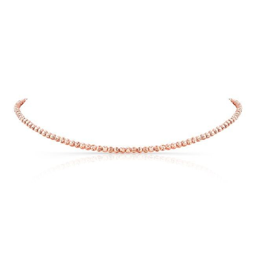
all that glitters is gold .